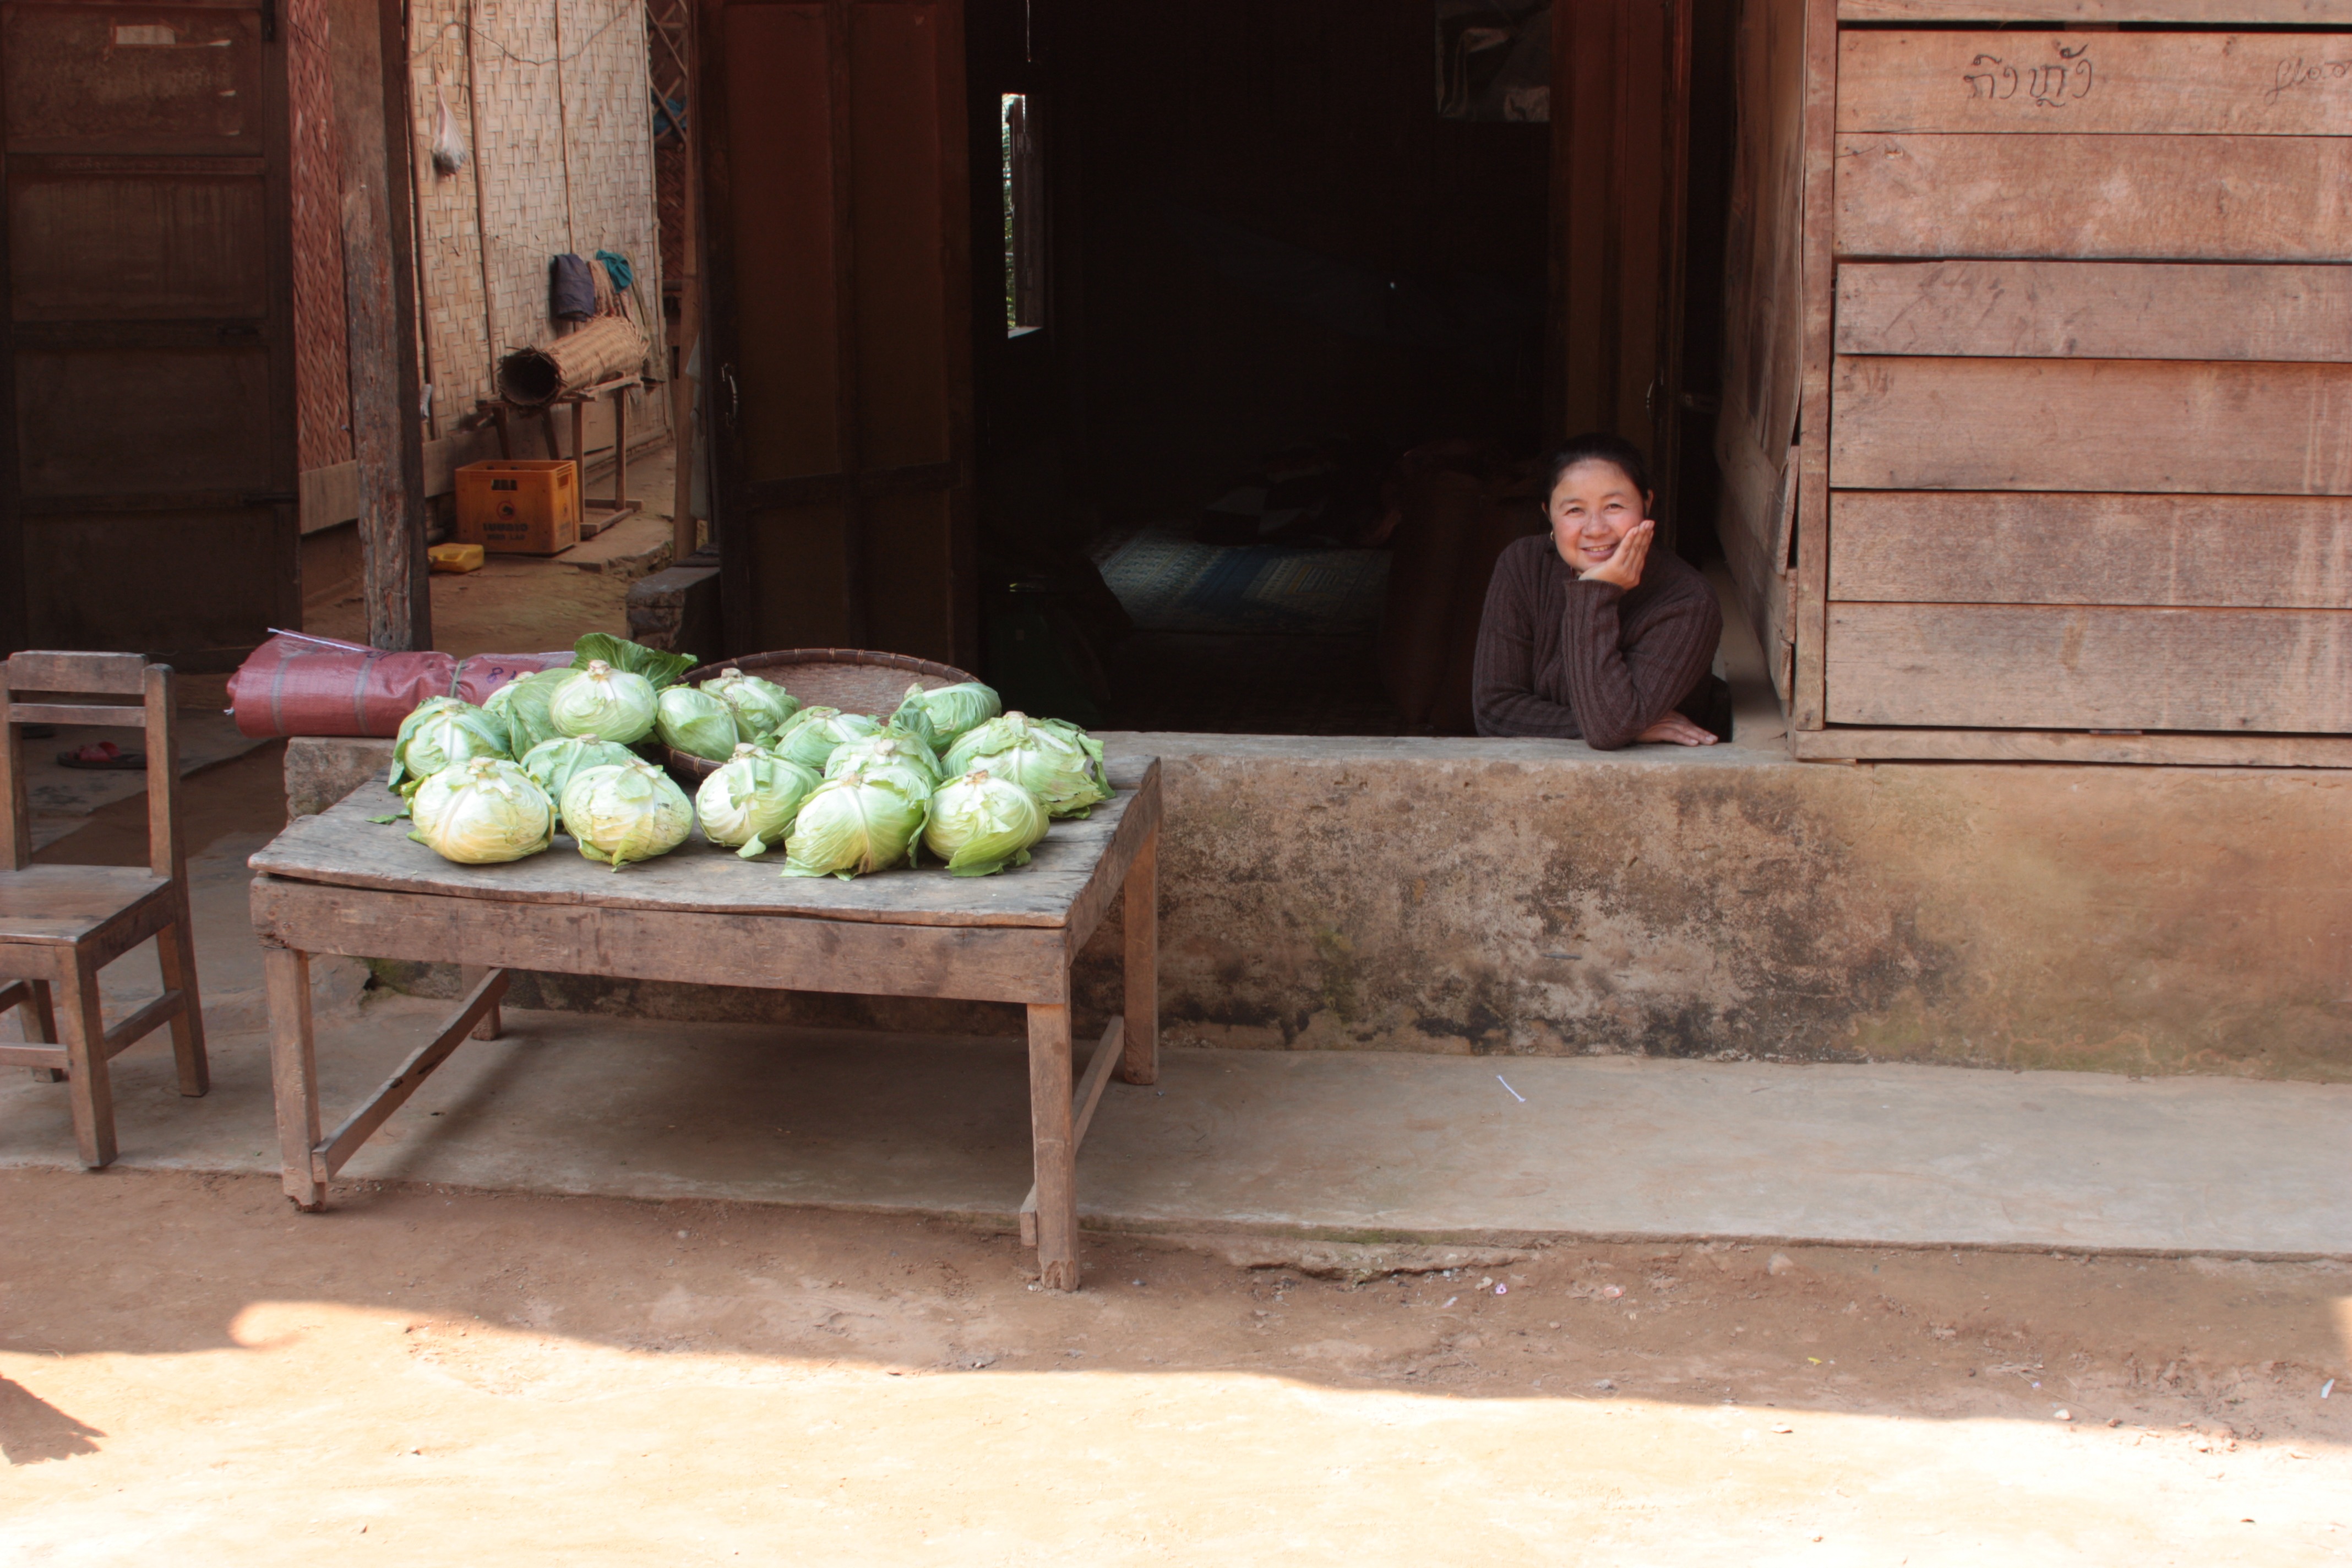
table, wood, floor, home, wall, food, green, produce, backyard, asia, market, furniture, garden, women, vegetables, laos, kohl, cole